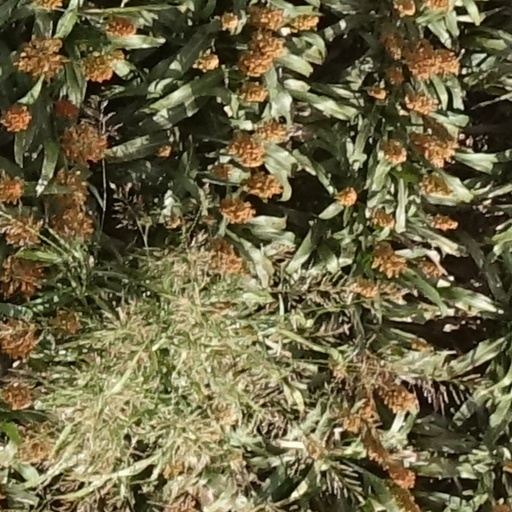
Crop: sorghum